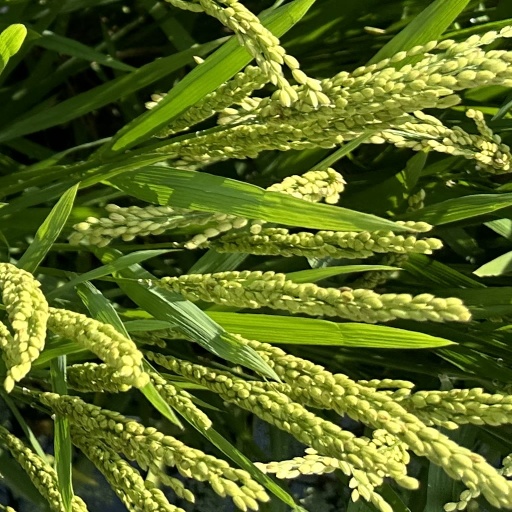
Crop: rice